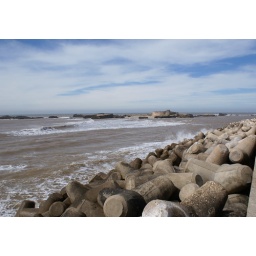
reinforcment of the coastling with castle in backround. We were told that the ocean was washing away bellow the medina itself.